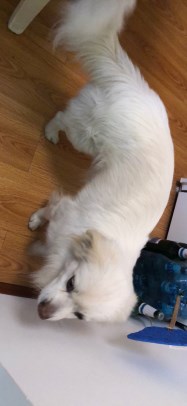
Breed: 3336-n000121-chinese_rural_dog